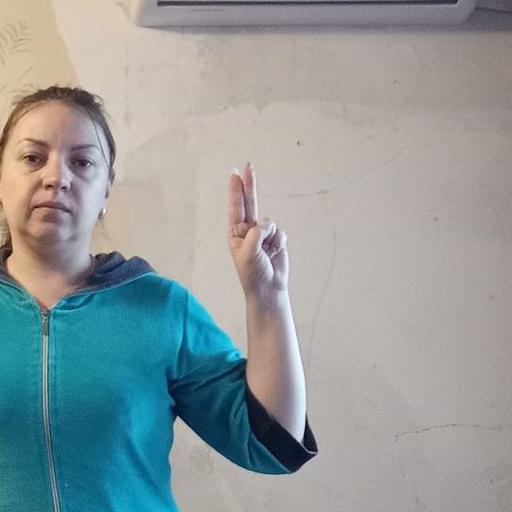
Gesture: two_up